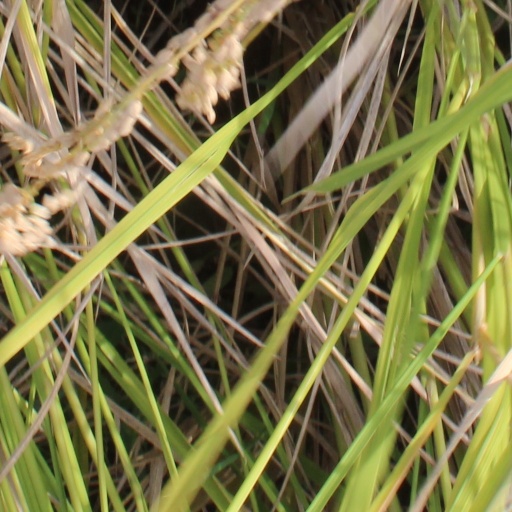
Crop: rice